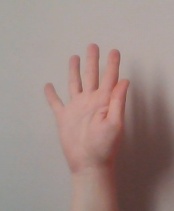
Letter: sheen